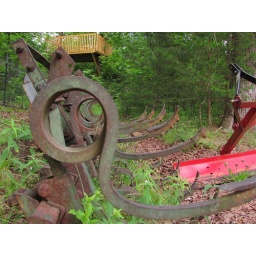
tree house in the background